Mabel Batten

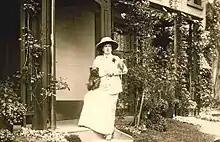
Mabel Batten at the time of her relationship with Radclyffe Hall

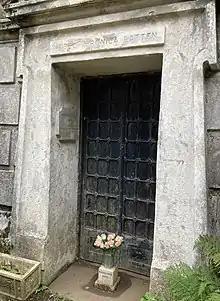
Vault of Mabel Batten and Radclyffe Hall in Highgate Cemetery

In 1874 she married George Batten, secretary to the Viceroy of India. They had one daughter, the painter and film maker Lady Cara Harris.